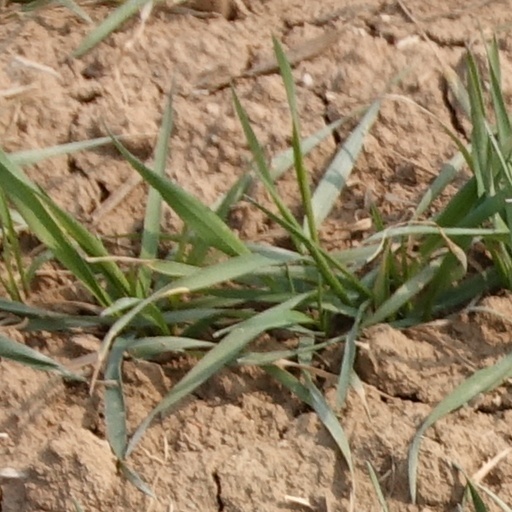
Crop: wheat